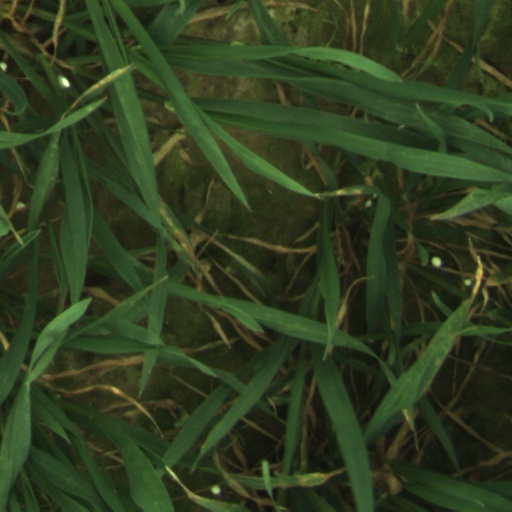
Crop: wheat